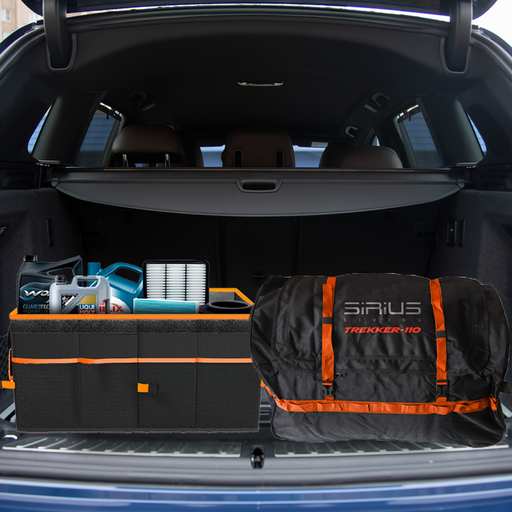
קטגוריה: נסיעות טיולים ופנאי
תיאור: סט לרכב